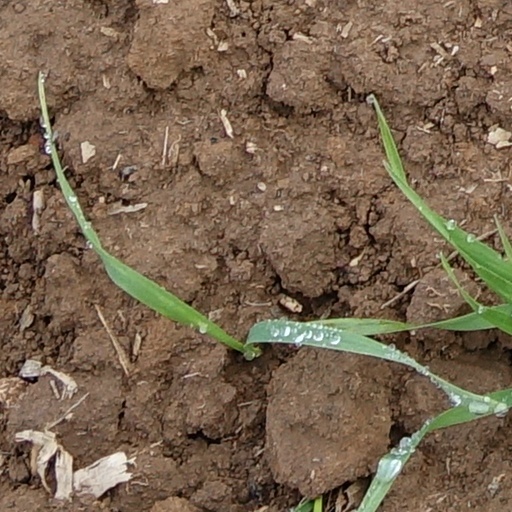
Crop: wheat